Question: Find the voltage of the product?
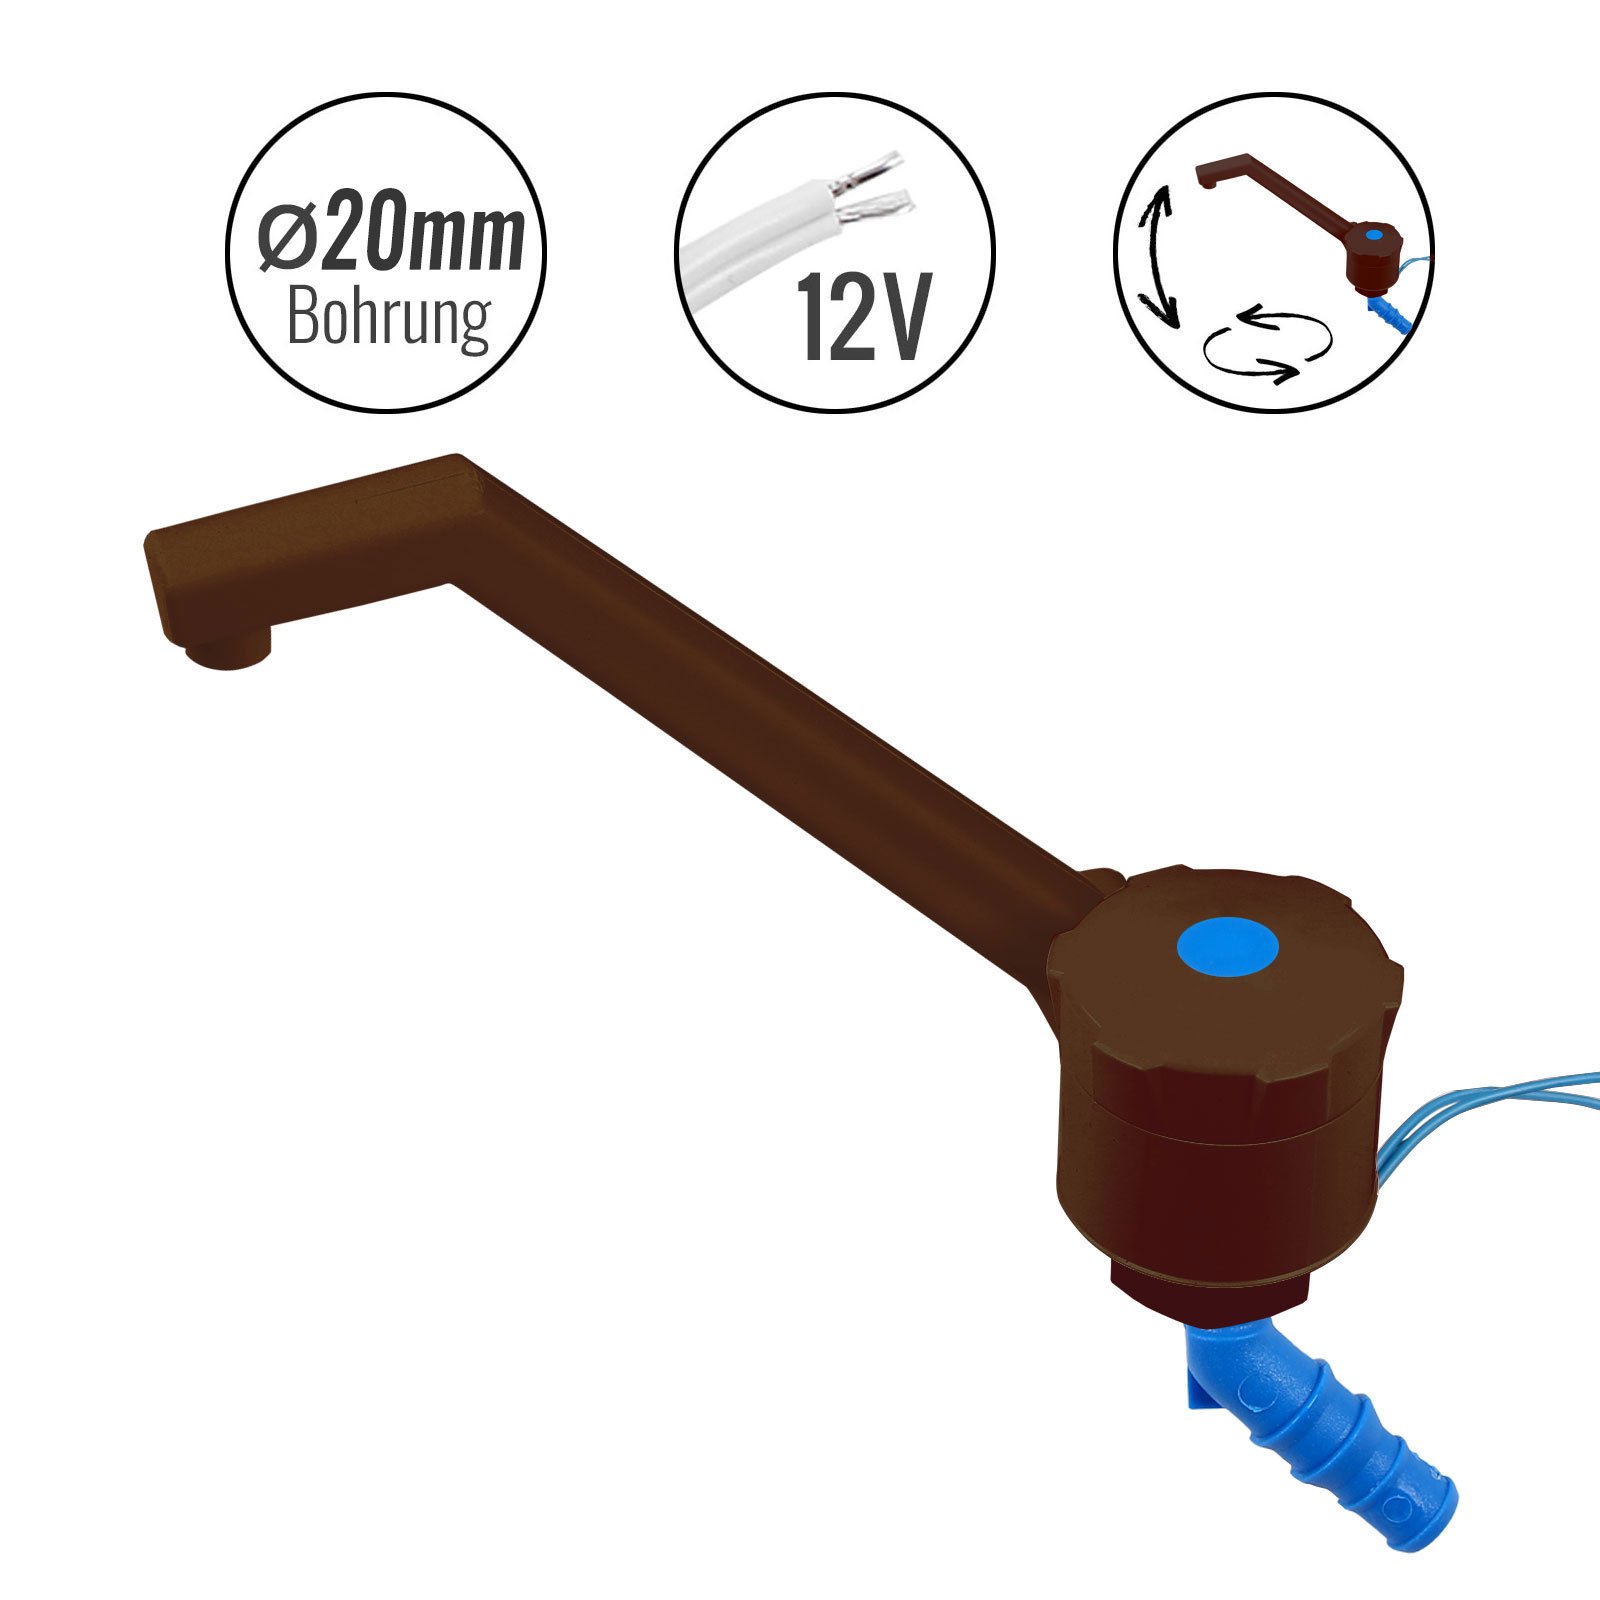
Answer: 12.0 volt